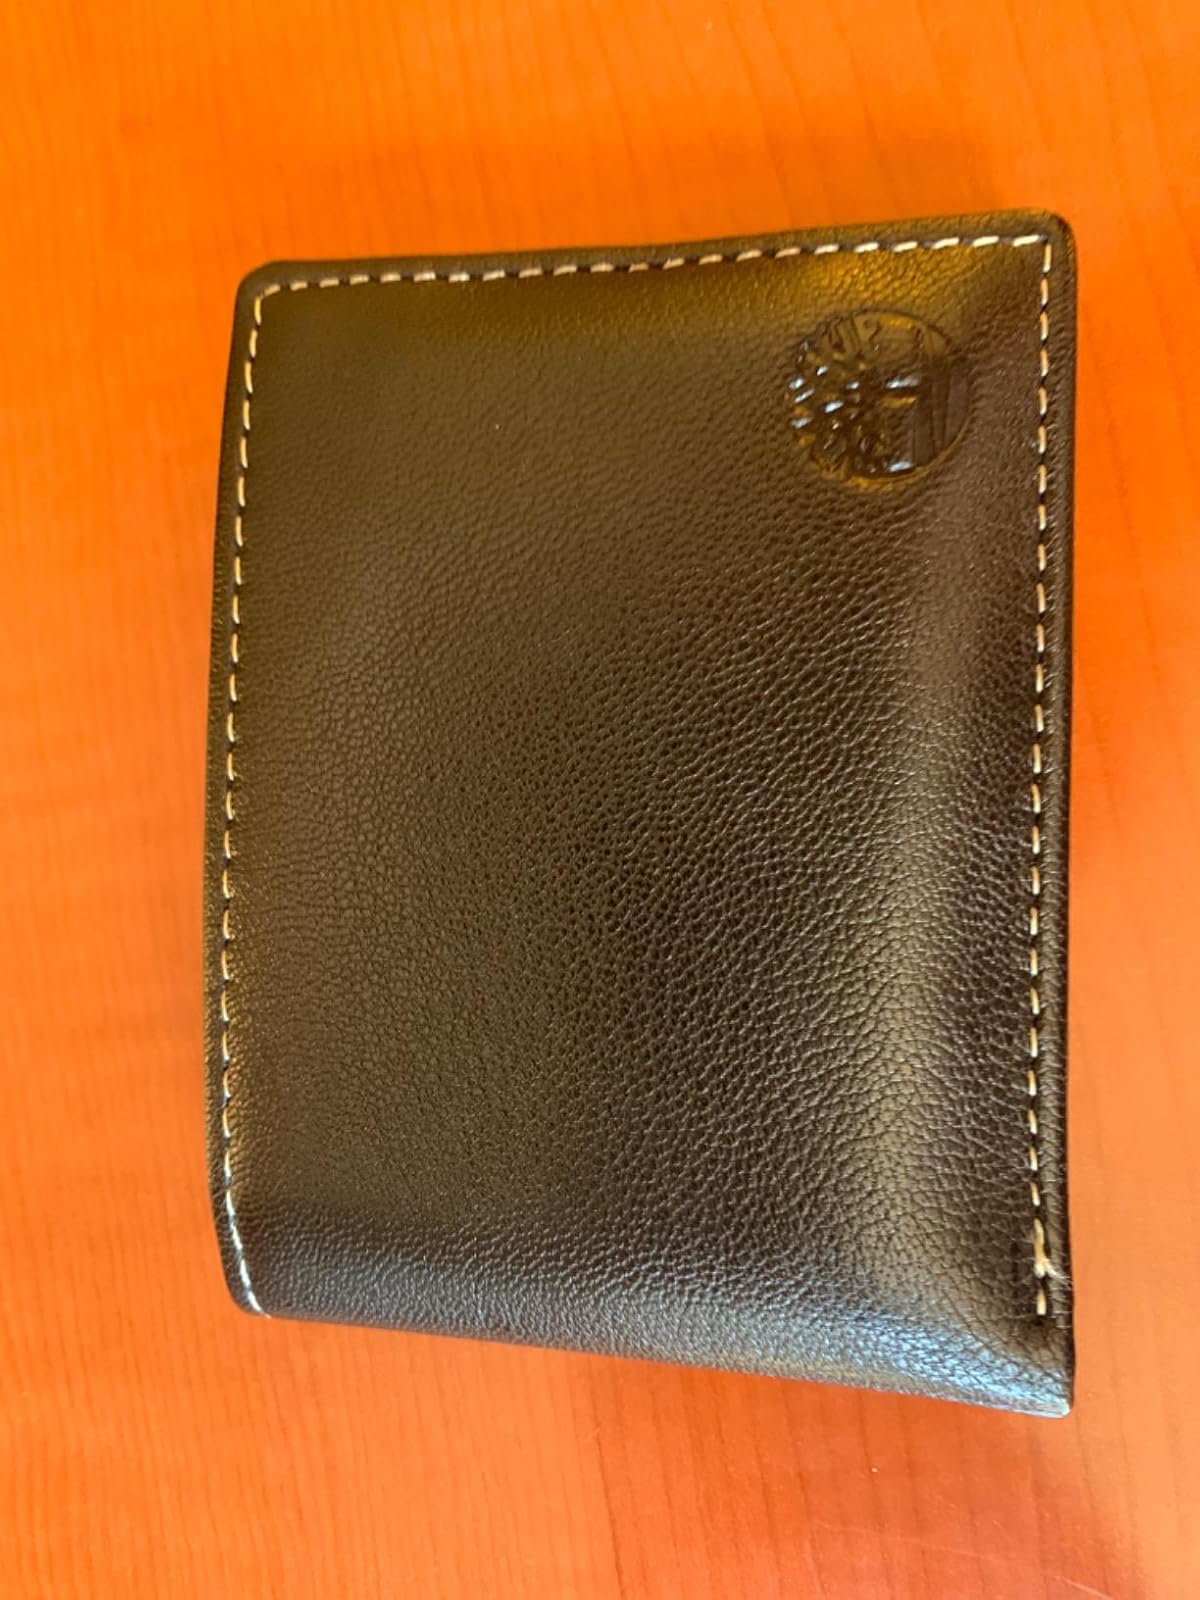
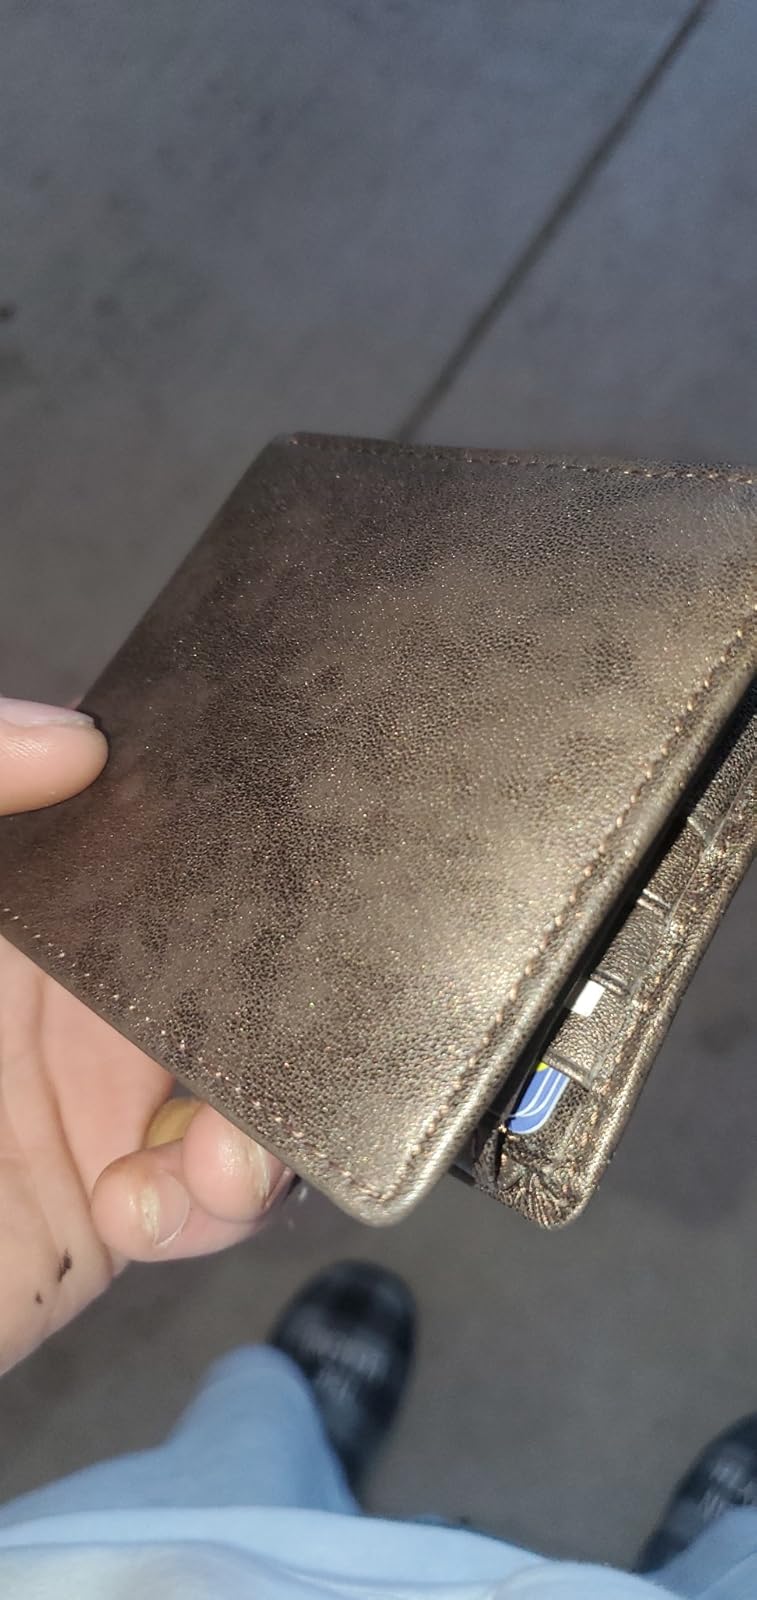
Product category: accessories_wallet
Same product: no